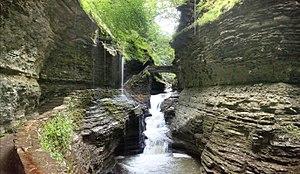
Watkins Glen est un village situé dans le comté de Schuyler, dans l'État de New York. Sa population était de 1 859 habitants lors du recensement de 2010. C'est le siège du comté de Schuyler.